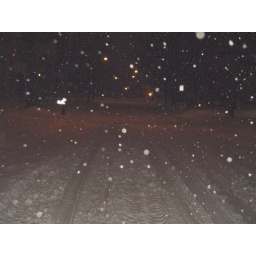
This is the street in front of my house @ midnight...still no plow and still snowing